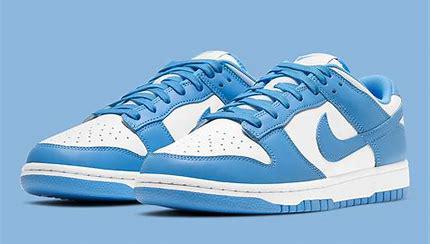
Brand: Nike
Model: Dunk Retro